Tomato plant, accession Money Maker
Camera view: horizontal (90 deg, fisheye); turntable rotation: 240 degrees
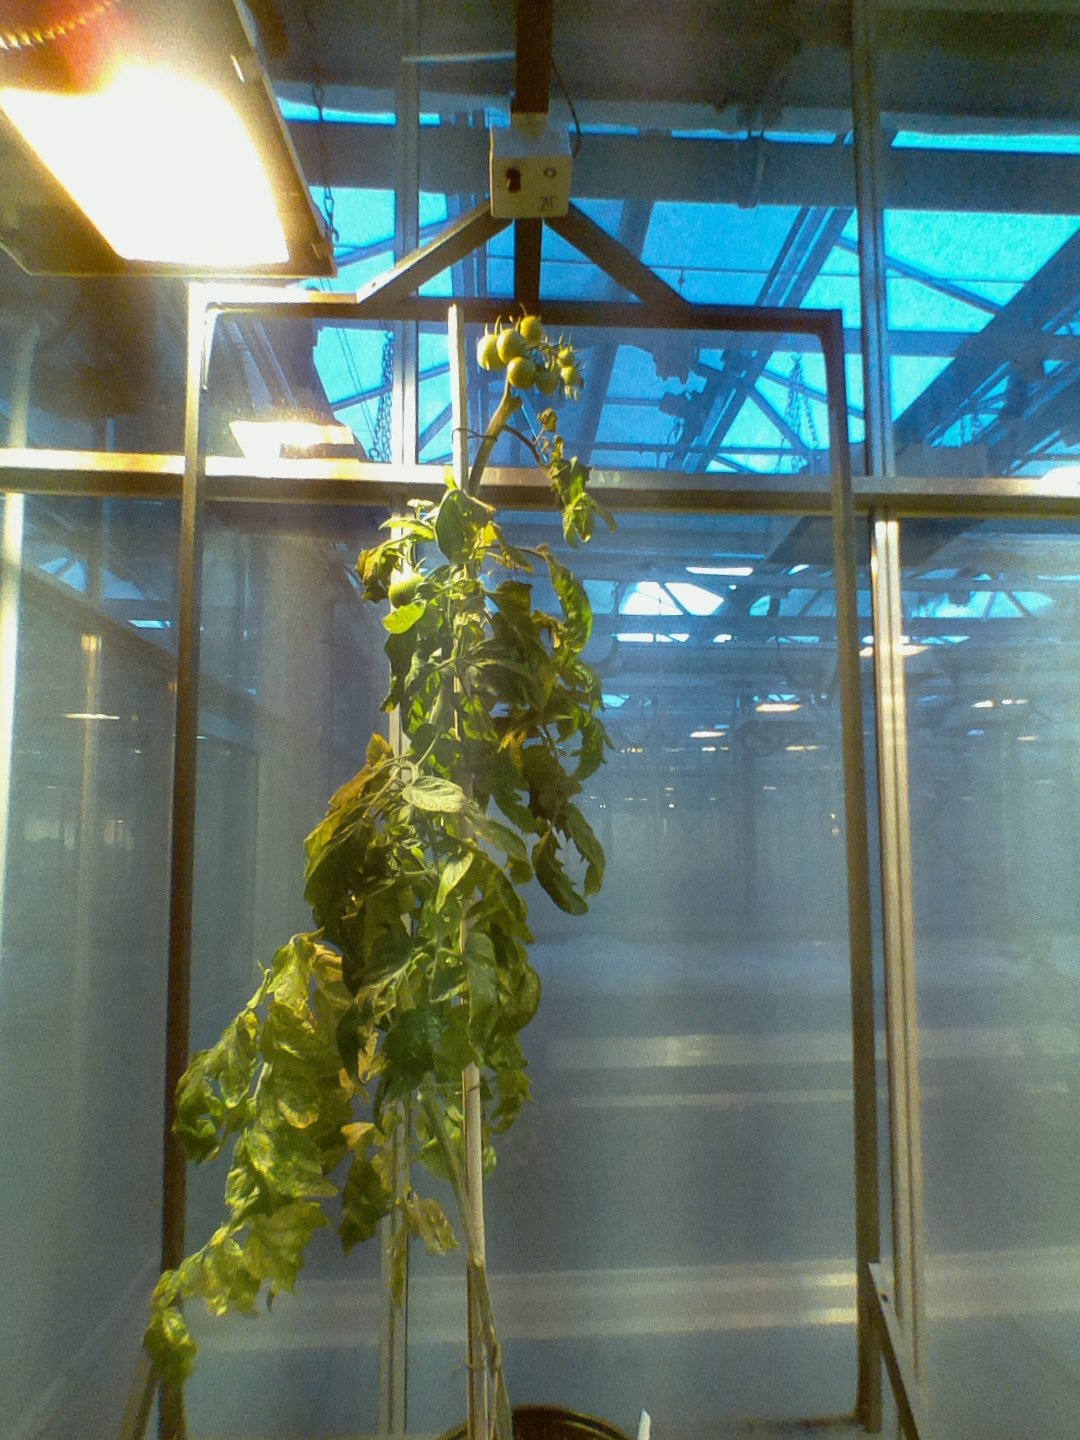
BBCH growth stage 75: 50%-60% of final fruit size